Drag queen

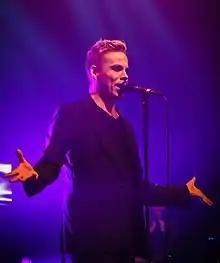
Cristal Snow, Finnish drag artist, performing in 2012

A drag queen may either pick a drag name, or be given it by a friend or a "drag mother". Drag mothers often come to lead their drag house, or start their own, and are more experienced and acclaimed members of the drag community. As such, drag mothers and drag daughters have a mentor-apprentice relationship. This is because drag mothers help hone the skills of their younger queens, or drag daughters, by teaching them things such as how to apply makeup, walk in heels, sew clothing, dance, sing etc. In addition to this, drag mothers also promote their drag children at events and performances.